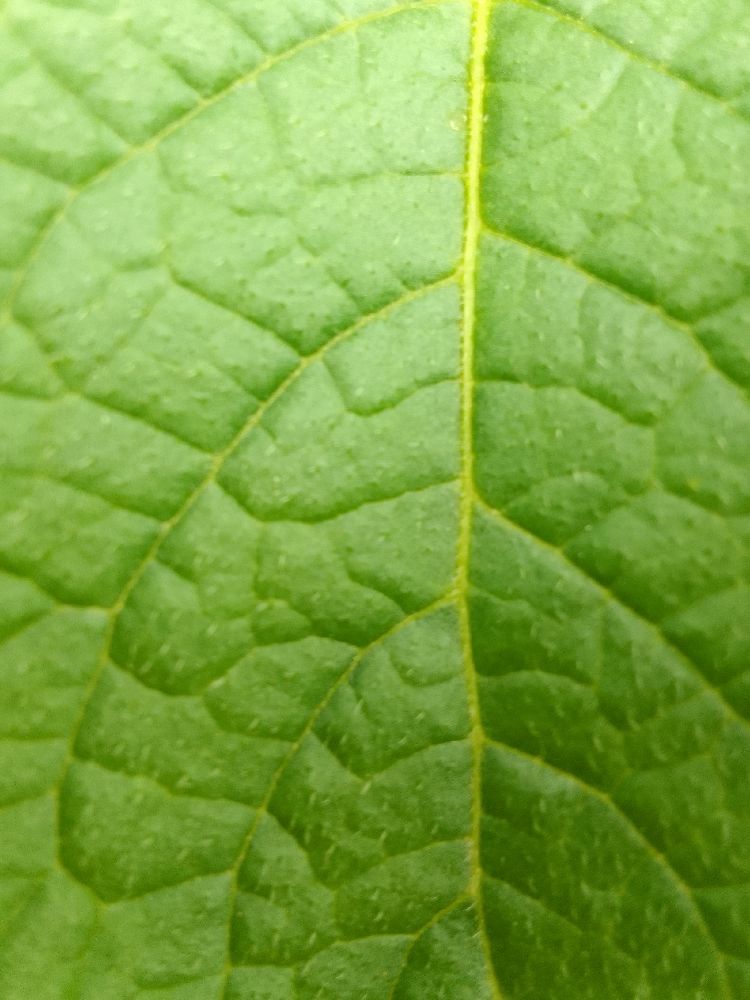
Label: Healthy